Everything Happens to Me (1980 film)

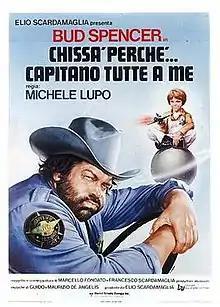
Italian theatrical release poster by Renato Casaro

Everything Happens to Me is a 1980 children's comedy movie starring Bud Spencer and child actor Cary Guffey. It is a direct sequel of the 1979 movie "The Sheriff and the Satellite Kid" and is also known under the title Why Did You Pick on Me?